Li Lun, Lad of Courage

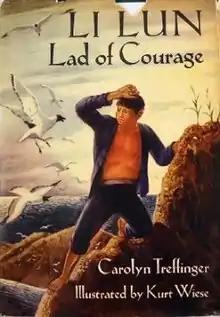
First edition (publ. Abingdon-Cokesbury Press)

Li Lun, Lad of Courage is a children's novel by Carolyn Treffinger. Set on an island off the coast of China, it tells the story of a boy who tries to survive and grow rice on a barren mountain after being banished from his village. The novel, illustrated by Kurt Wiese, was first published in 1947 and was a Newbery Honor recipient in 1948.